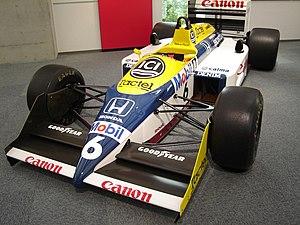
Nelson Piquet Souto Maior, est un pilote automobile brésilien né le 17 août 1952 à Rio de Janeiro au Brésil. Il a notamment remporté le titre de champion du monde de Formule 1 à trois reprises en 1981, 1983 et 1987.
Alain Prost, né le 24 février 1955 à Lorette dans le département de la Loire, est un pilote automobile français. Quadruple champion du monde des pilotes de Formule 1 en 1985, 1986, 1989 et 1993, victorieux de 51 Grands Prix de Formule 1 pour 199 départs entre 1980 et 1993, celui que l'on surnomme « Le Professeur » est considéré comme l'un des plus grands pilotes de l'histoire de son sport. Michael Schumacher a été le premier à dépasser le total record de 51 victoires que Prost détenait depuis 1993, à l'occasion du Grand Prix de Belgique en 2001. En 1999, Prost a reçu les World Sports Awards du siècle dans la catégorie sport automobile. Sa rivalité au sommet avec Ayrton Senna fait partie des grandes heures de la Formule 1 au tournant des années 1980 et 1990. Il demeure le seul pilote de l'histoire à devenir champion du monde par deux fois en battant son équipier champion du monde en titre. Il est également le seul champion du monde français de Formule 1, et son palmarès le voit figurer sur un plan statistique parmi les cinq meilleurs pilotes de l'histoire.
Le championnat du monde de Formule 1 1987 a été remporté par le Brésilien Nelson Piquet sur une Williams-Honda. Williams remporte le championnat du monde des constructeurs.